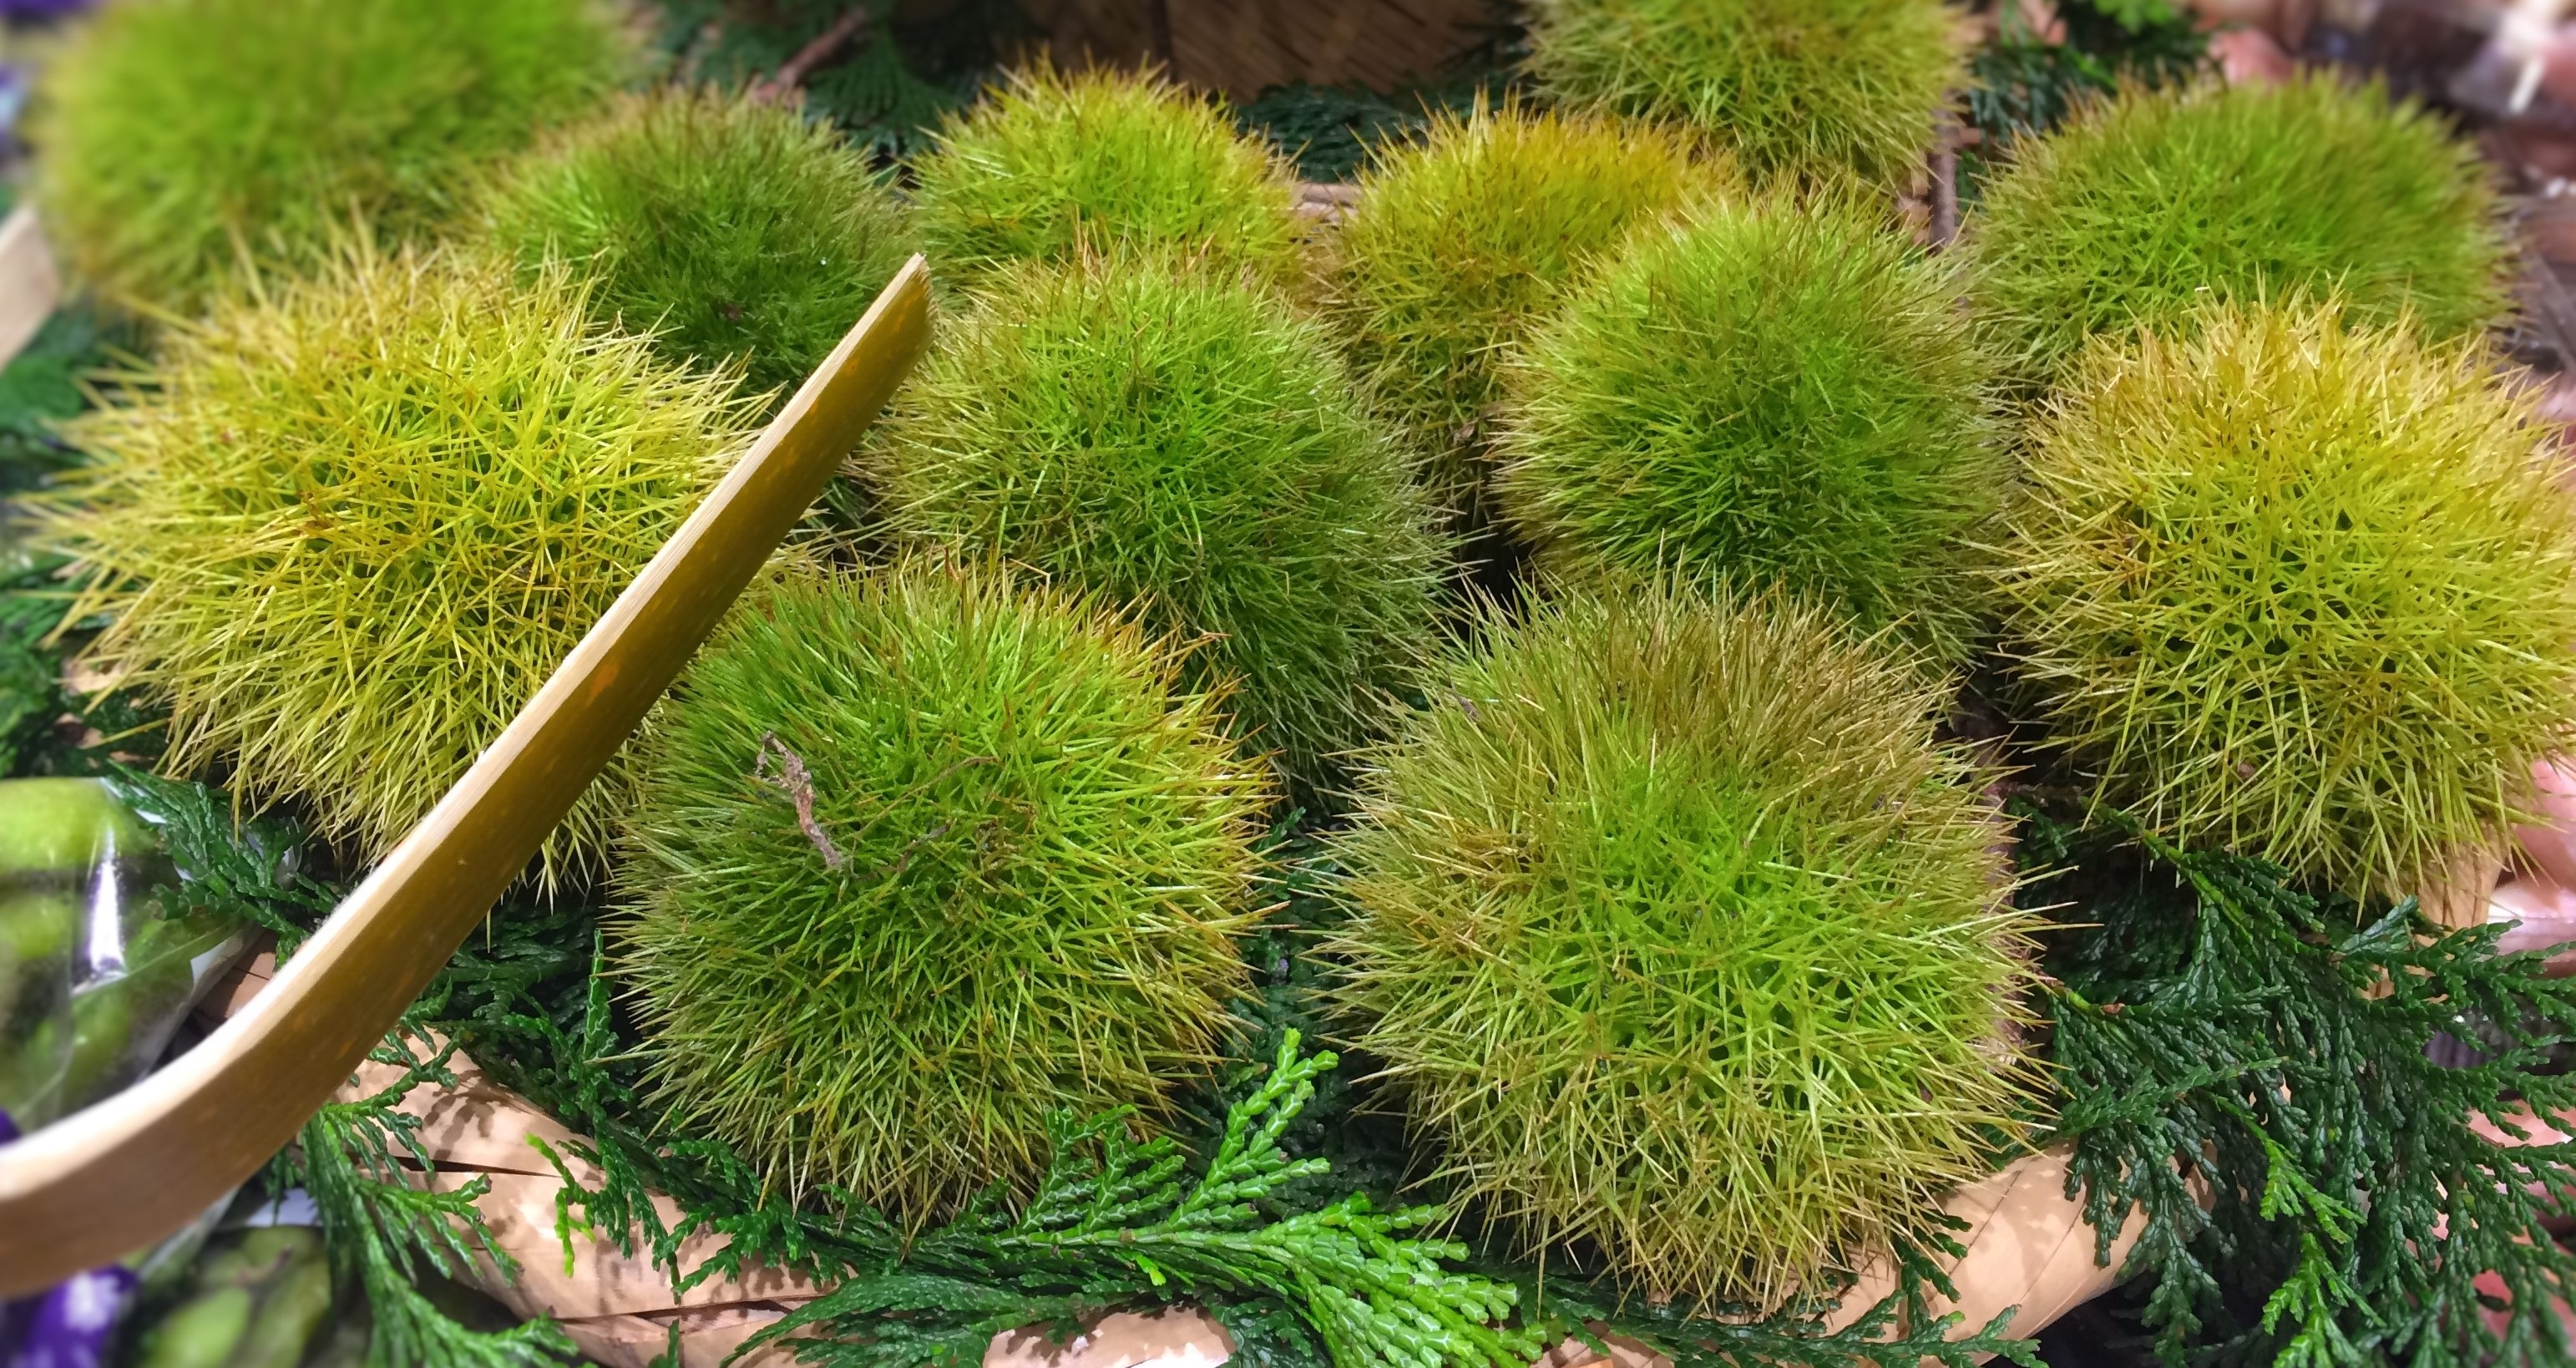
tree, grass, plant, flower, food, green, produce, evergreen, fresh, botany, japan, flora, vegetables, department, chestnut, yokosuka, kanagawa japan, department store, flowering plant, saikaya, autumn of taste, bamboo shears, grass family, land plant, arecales